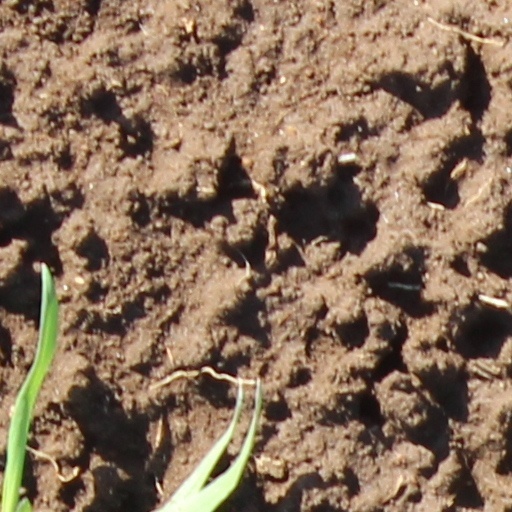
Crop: wheat